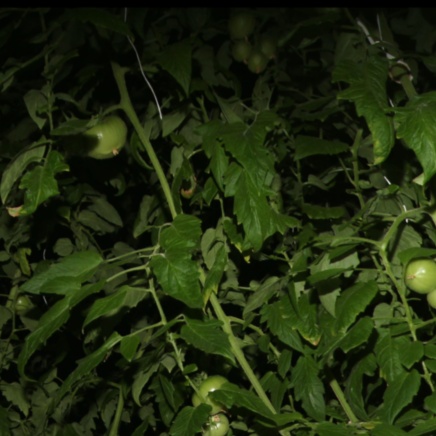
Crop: tomato